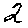
Label: 2